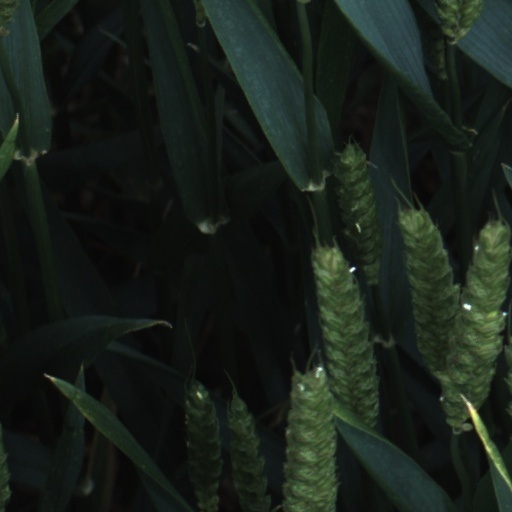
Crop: wheat